Dying (2017 film)

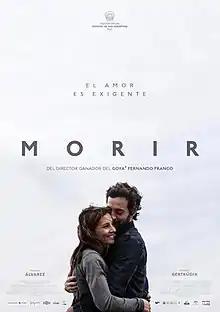
Theatrical release poster

Dying is a 2017 Spanish drama film directed by Fernando Franco which stars Marian Álvarez and Andrés Gertrúdix.